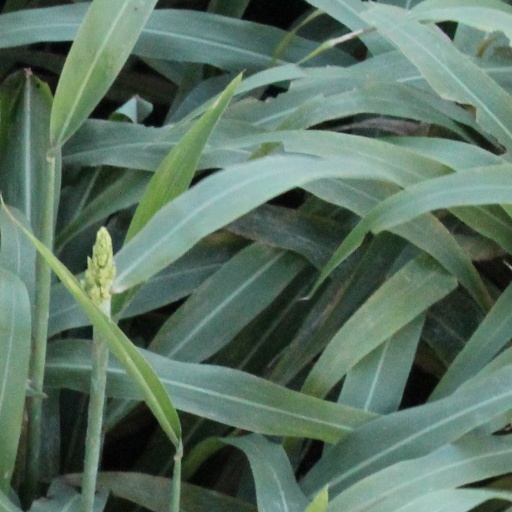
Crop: sorghum